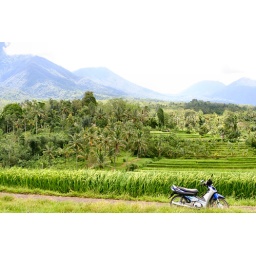
Another trip on my bike near Batu Karo mountain